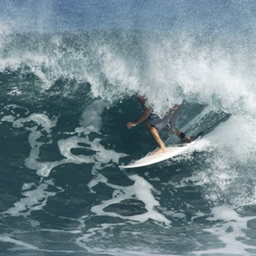
surfing is just one of the many activities you can enjoy when you 're not relaxing in your hotel .